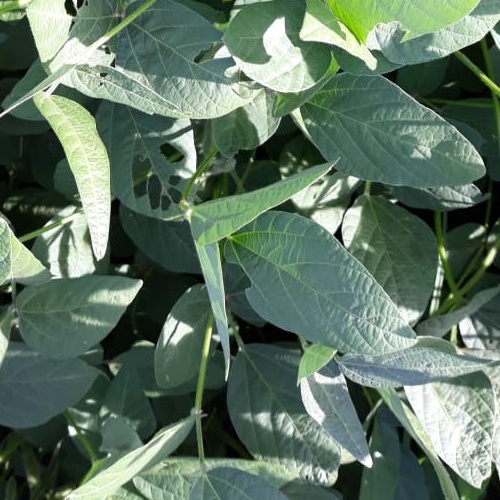
Label: Caterpillar